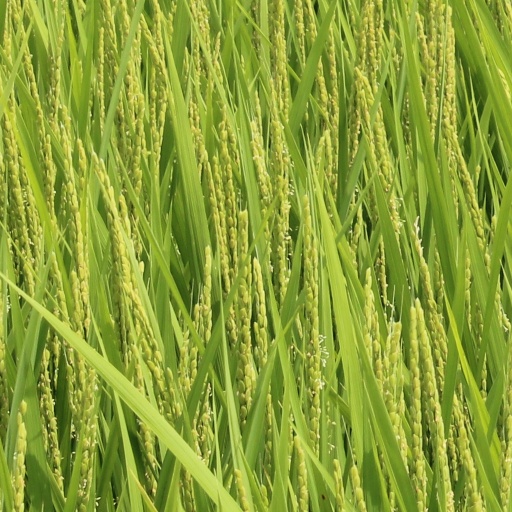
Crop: rice